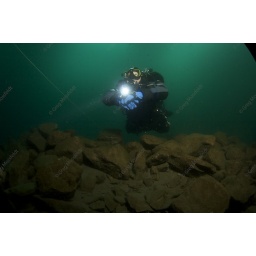
Oren Levstein coming over the rocks that made up part of the bridge in the early 1900's.